National Library of Indonesia

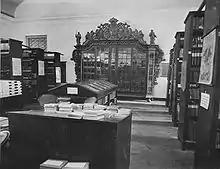
Library collection of the Royal Batavian Society of Arts and Sciences, 1896

Although a plan for a national library was included in the 1961 First National Development Plan, it was not sustained in the following years. In 1973, Mastini Hardjoprakoso, an employee of the National Museum library, developed a concept for the national library, but it was not immediately adopted by the Ministry of Education and Culture. However, the plan caught the attention of the National Development Planning Agency (Bappenas) and other information services. When a new culture director took office in 1978, the ministry finally gave its support for the project. Funding for the library was also provided by Madam Tien Suharto, who was impressed by a 1968 exhibition of colonial and national newspapers at the National Museum.